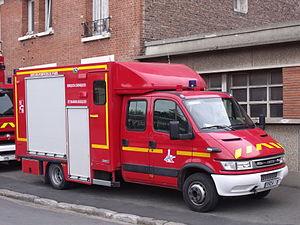
Utilisé pour les missions à caractère chimique et radiologique.
La brigade de sapeurs-pompiers de Paris, familièrement appelée la Brigade, est une unité du génie de l'Armée de terre française, placée sous l'autorité du préfet de police de Paris. Elle est commandée par le général de brigade Jean-Marie Gontier depuis le 30 novembre 2019.
L´IVECO Daily est un véhicule utilitaire léger produit par le constructeur italien IVECO à partir de 1978 et dont la 3ᵉ génération a débuté en 2014. L'Iveco Daily 35 210 est le plus puissant de sa catégorie. Avec un 4 cylindres en ligne qui développe 205 ch de puissance réelle, il peut atteindre une vitesse maximale de 177 km/h.
La cellule mobile d’intervention chimique, abrégée CMIC, est un véhicule d'intervention spécialisé des pompiers en Belgique et en France.